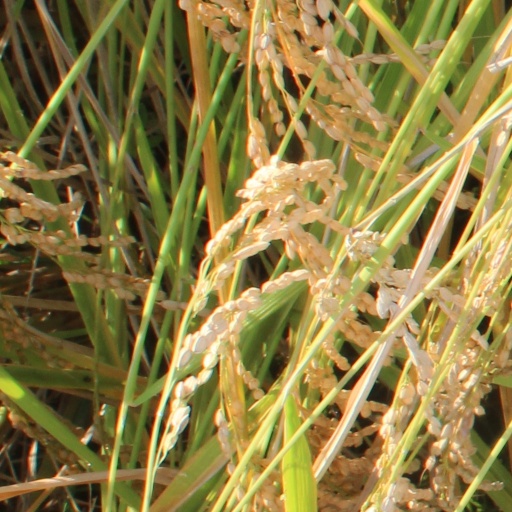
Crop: rice